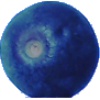
Label: Huckleberry 1